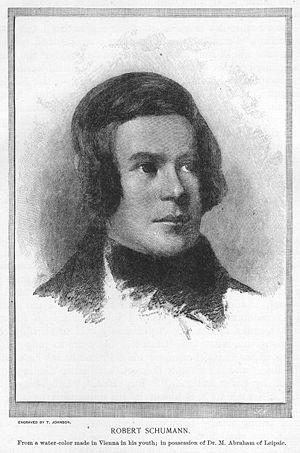
Robert Schumann